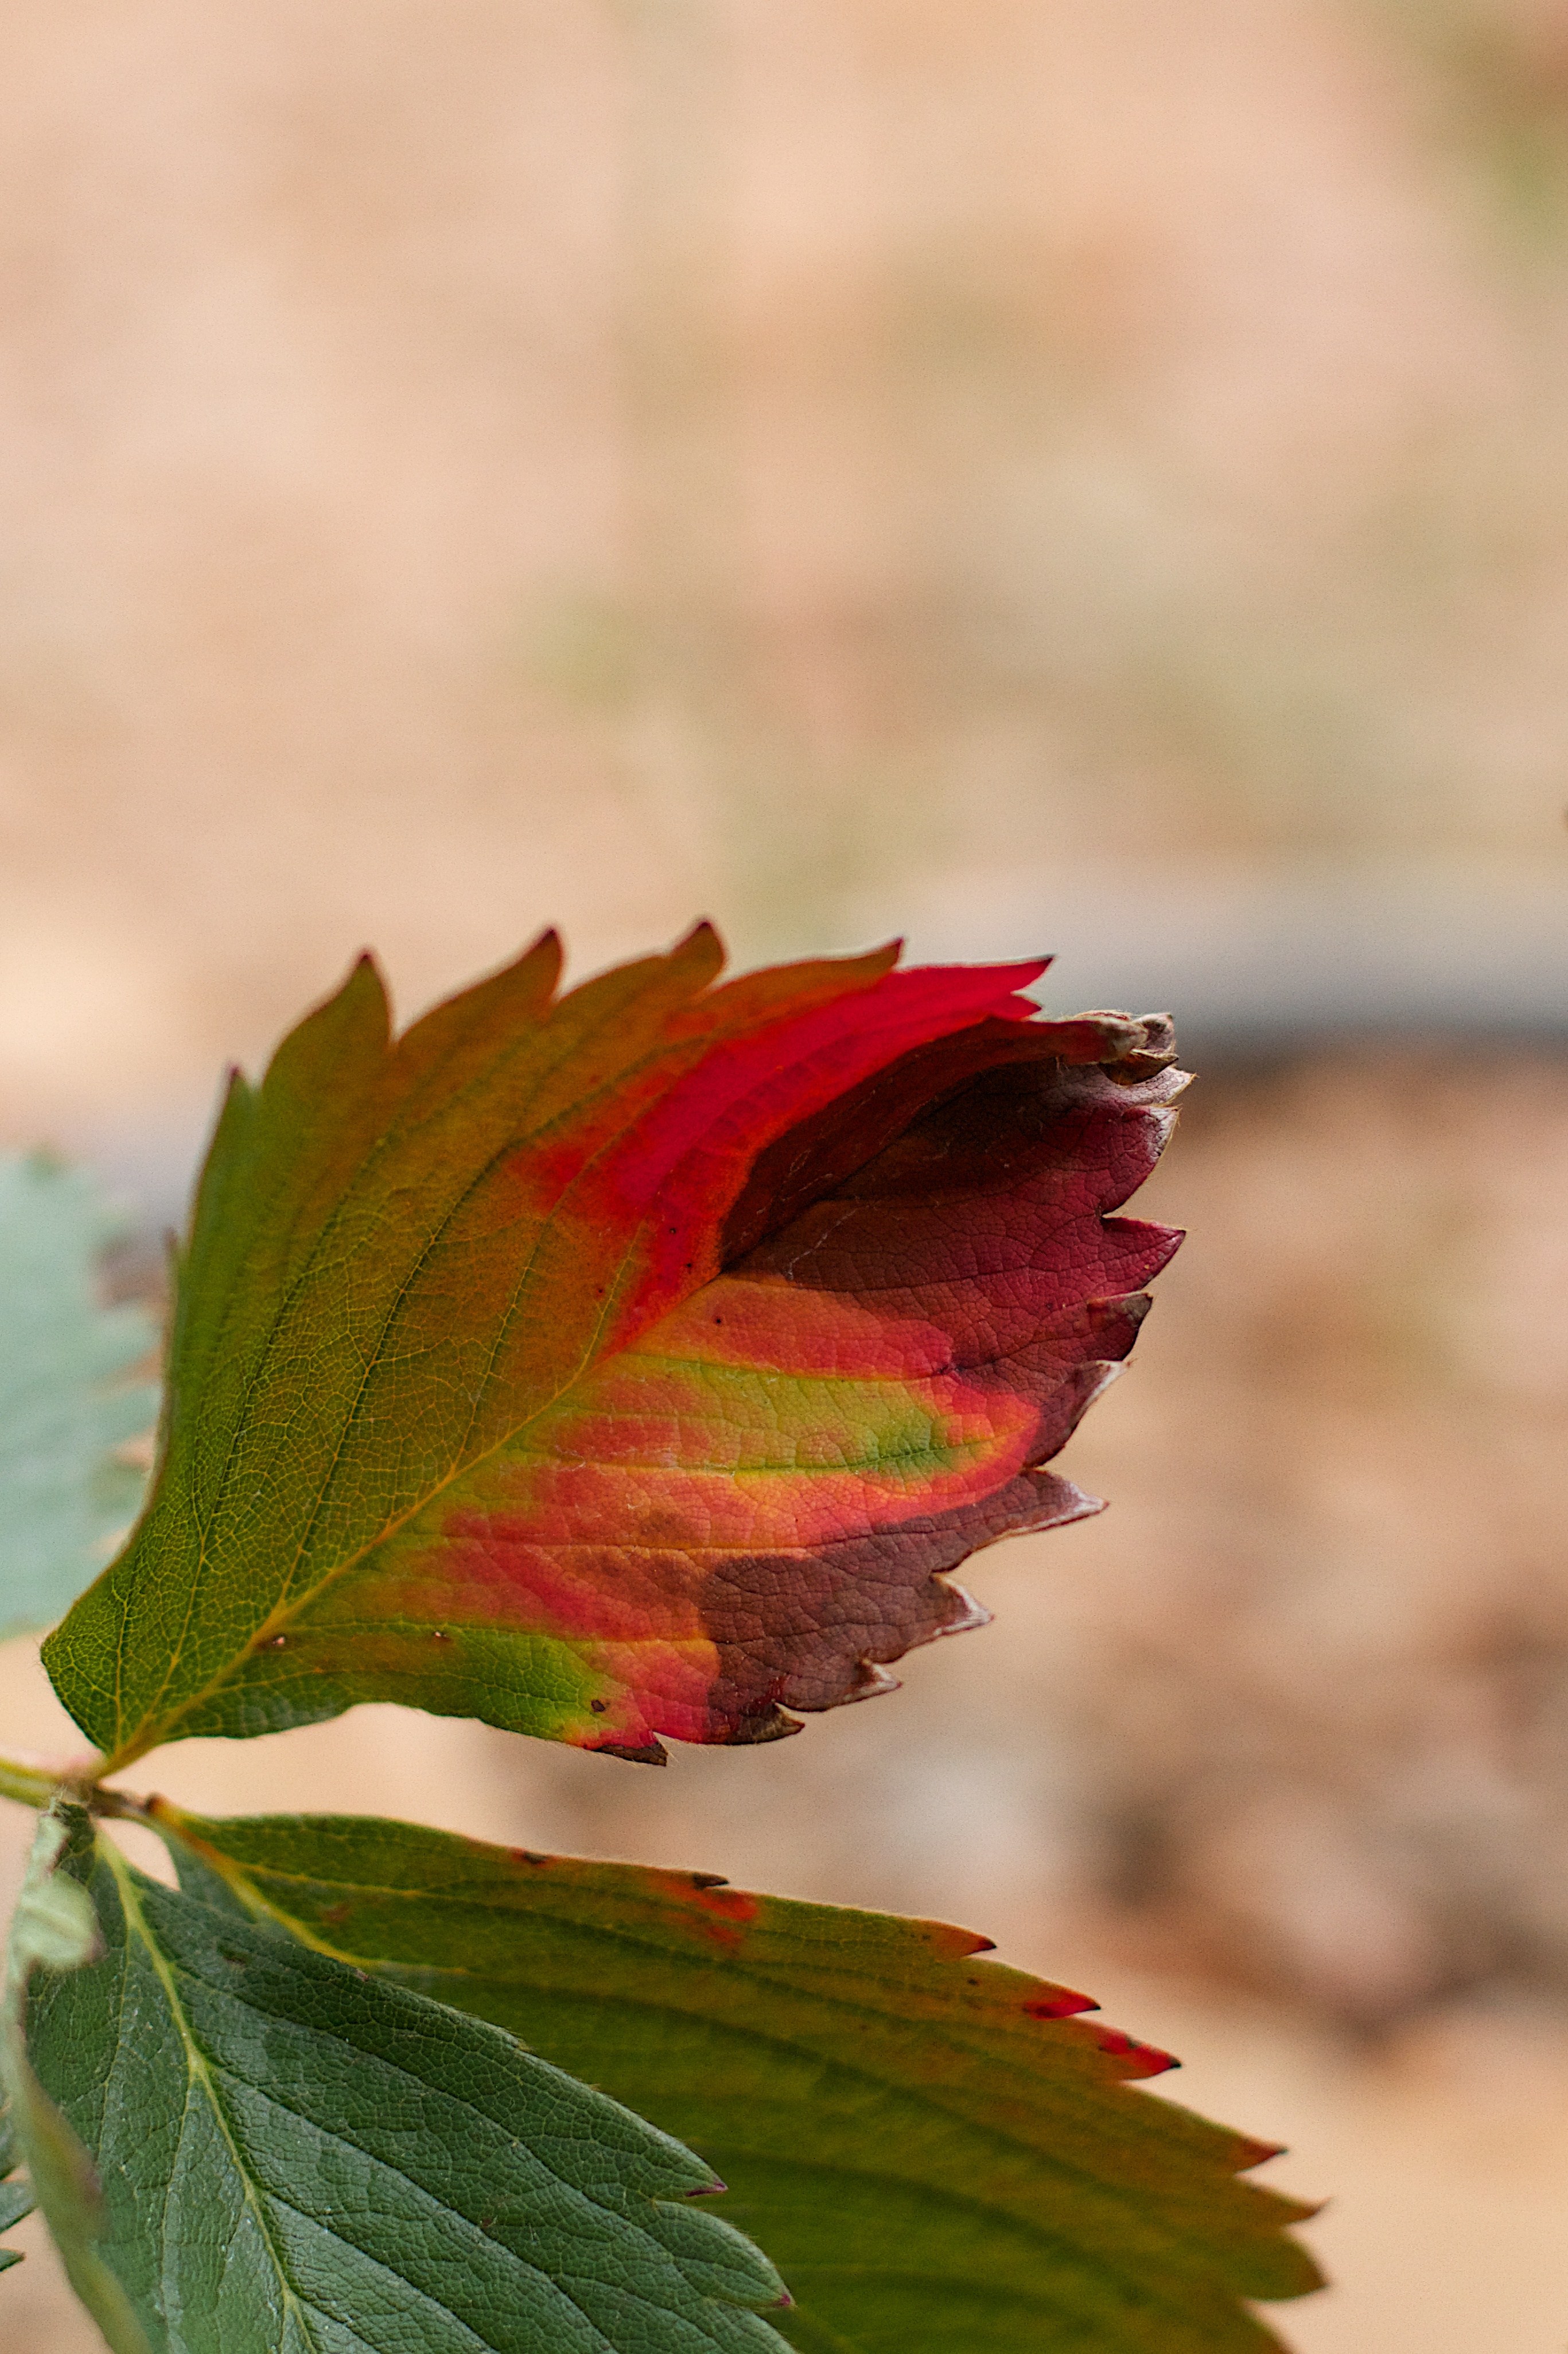
nature, branch, plant, photography, leaf, flower, petal, green, red, autumn, botany, flora, fauna, close up, macro photography, flowering plant, plant stem, land plant